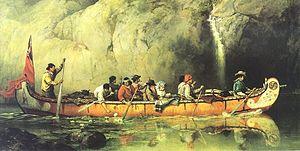
Voyageurs passant devant une chute en canot, de Frances Anne Hopkins, 1869. Les voyageurs canadiens, empruntant aux Autochtones leur savoir et leurs techniques, ont pénétré à l’intérieur du continent, et ont souvent entrepris de longs voyages en navigation fluviale, à la recherche de fourrure. Scène représentant un gros canot à marchandises de la Compagnie de la Baie d'Hudson passant devant une chute, probablement sur la rivière des Français. Les passagers à bord du canot sont peut-être l'artiste et son mari, Edward Hopkins, secrétaire du gouverneur de la Compagnie de la Baie d'Hudson.
Le canoë, ou canoé, également appelé canot au Canada et canoë canadien en France, est un type de pirogue légère non pontée, mue à la pagaie simple, destiné à la navigation sur les rivières et les lacs. Il peut exceptionnellement être équipé de voile latine, lorsque le canoë est équipé de dérives latérales.
Rouyn-Noranda est une ville-MRC et depuis 1966, le chef-lieu de la région administrative de l'Abitibi-Témiscamingue à l'ouest du Québec, au Canada. Son économie est actuellement basée sur l'exploitation et transformation des ressources minières et forestières, la fabrication d'équipements pour ces industries et un secteur tertiaire développé, dont les services administratifs.
L'histoire des Amériques, à fortiori des Algonquins, commence souvent avec sa découverte par l'Italien Christophe Colomb en 1492, mais pourtant, les premières traces de vies sur le continent remontent à environ 25 000 ans avant notre ère. C'est petit à petit que des vagues d'autochtones se succédèrent et au fil des glaciations peuplèrent l'Amérique. Au Québec, on relate l'arrivée des premiers occupants vers 15 000 ans avant notre ère à la suite du retrait tardif du glacier. Au nord-ouest du Québec, en Abitibi-Témiscamingue, « ce n'est que vers 10 500 ans avant notre ère que débute la libération des glaces qui emprisonnent jusqu'alors le territoire » et le peuplement.
Monument national du Grand Portage, est un monument national américain situé dans une forêt boréale sur la rive nord du Lac Supérieur au nord-est du Minnesota dans le but de préserver un centre vital de l’activité de la Traite des fourrures mais aussi un héritage de la culture locale Ojibwé.
Le rabaska était à l'origine un type de grand canot d'écorce algonquien, ou canot de maître, qui permit la pénétration de l'Amérique par les explorateurs français et canadiens aux XVIIe et XVIIIe siècles puis par les voyageurs jusqu'à la fin du XIXᵉ siècle. Il évoque l'implantation de la civilisation française partout en Amérique du Nord, son adaptation au continent nouveau et son développement au contact des cultures autochtones et des immigrants qui s'agrégèrent à elle dans les siècles suivants.